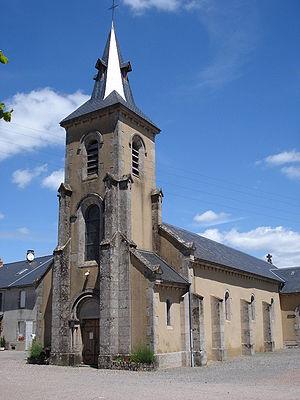
Saint-Prix est une commune française située dans le département de Saône-et-Loire en région Bourgogne-Franche-Comté.